Spacebus

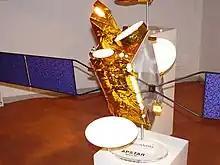
Satellite Apstar VI, a Spacebus 4000C2

The Spacebus 4000 series was derived from the 3000 series but featured upgraded avionics. The voltage of the electrical system was increased from 50 volts to 100 volts, and an integrated onboard computer, designed to be more flexible than previous versions, was added. It was also the first satellite bus to be equipped with an attitude and orbit control system with star trackers designed for use in geostationary orbit.